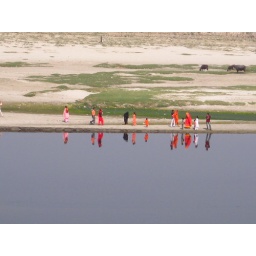
Men, women and children waiting for their boat to arrive in order to cross the river opposite the Taj Mahal